Quiriguá

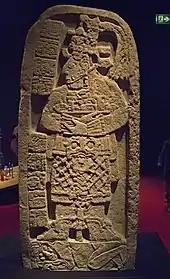
Stela from Quiriguá depicting a queen trampling a captive, ca 653, MUNAE, Guatemala City

Quiriguá suffered a hiatus from the turn of the 6th century that lasted through to the middle of the 7th century. This may be linked to the Tikal hiatus of the Middle Classic caused by Tikal's defeat by Calakmul. There is evidence that Quiriguá suffered an attack by unknown enemies in this period, as demonstrated by the apparently deliberate defacement of Stela U and Monument 26, characteristic of damage inflicted by invading warriors. No monuments were erected during this hiatus, which lasted from 495 to 653.